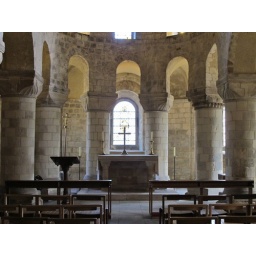
norman chapel, within the tower walls